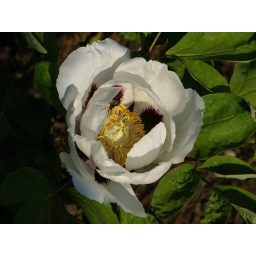
This uncommon tree peony growing in the rose garden at Benthall Hall has huge scented flowers.